Western Hills

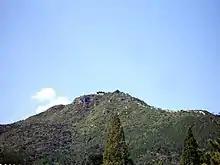
The Fragrant Hills, a popular park in the Western Hills

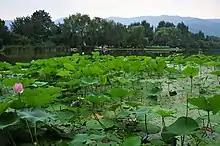
The Western Hills visible from the Beijing Botanical Garden

The Western Hills are the hills and mountains in the western part of Beijing.